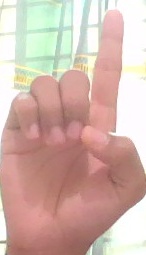
ASL sign: D